Deborah (Handel)

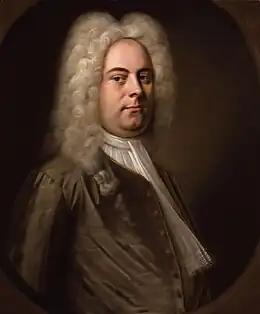
George Frideric Handel

Deborah (HWV 51) is an oratorio by George Frideric Handel. It was one of Handel's early oratorios in English and was based on a libretto by Samuel Humphreys. It received its premiere performance at the King's Theatre in London on 17 March 1733.